Yamamoto District, Akita

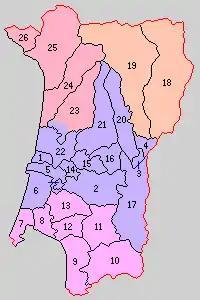
Historic Map of Yamamoto District: Purple - Noshiro-shi Salmon - Happō-machi Pink - Mitane-machi Orange - Fujisato-machi

With the establishment of the municipality system on April 1, 1889, two towns (Noshiroko and Hiyama) and 24 villages were established. Futatsui was raised to town status on June 4, 1902, followed by Kado on January 1, 1932. Noshiroko became the city of Noshiro on October 1, 1940.